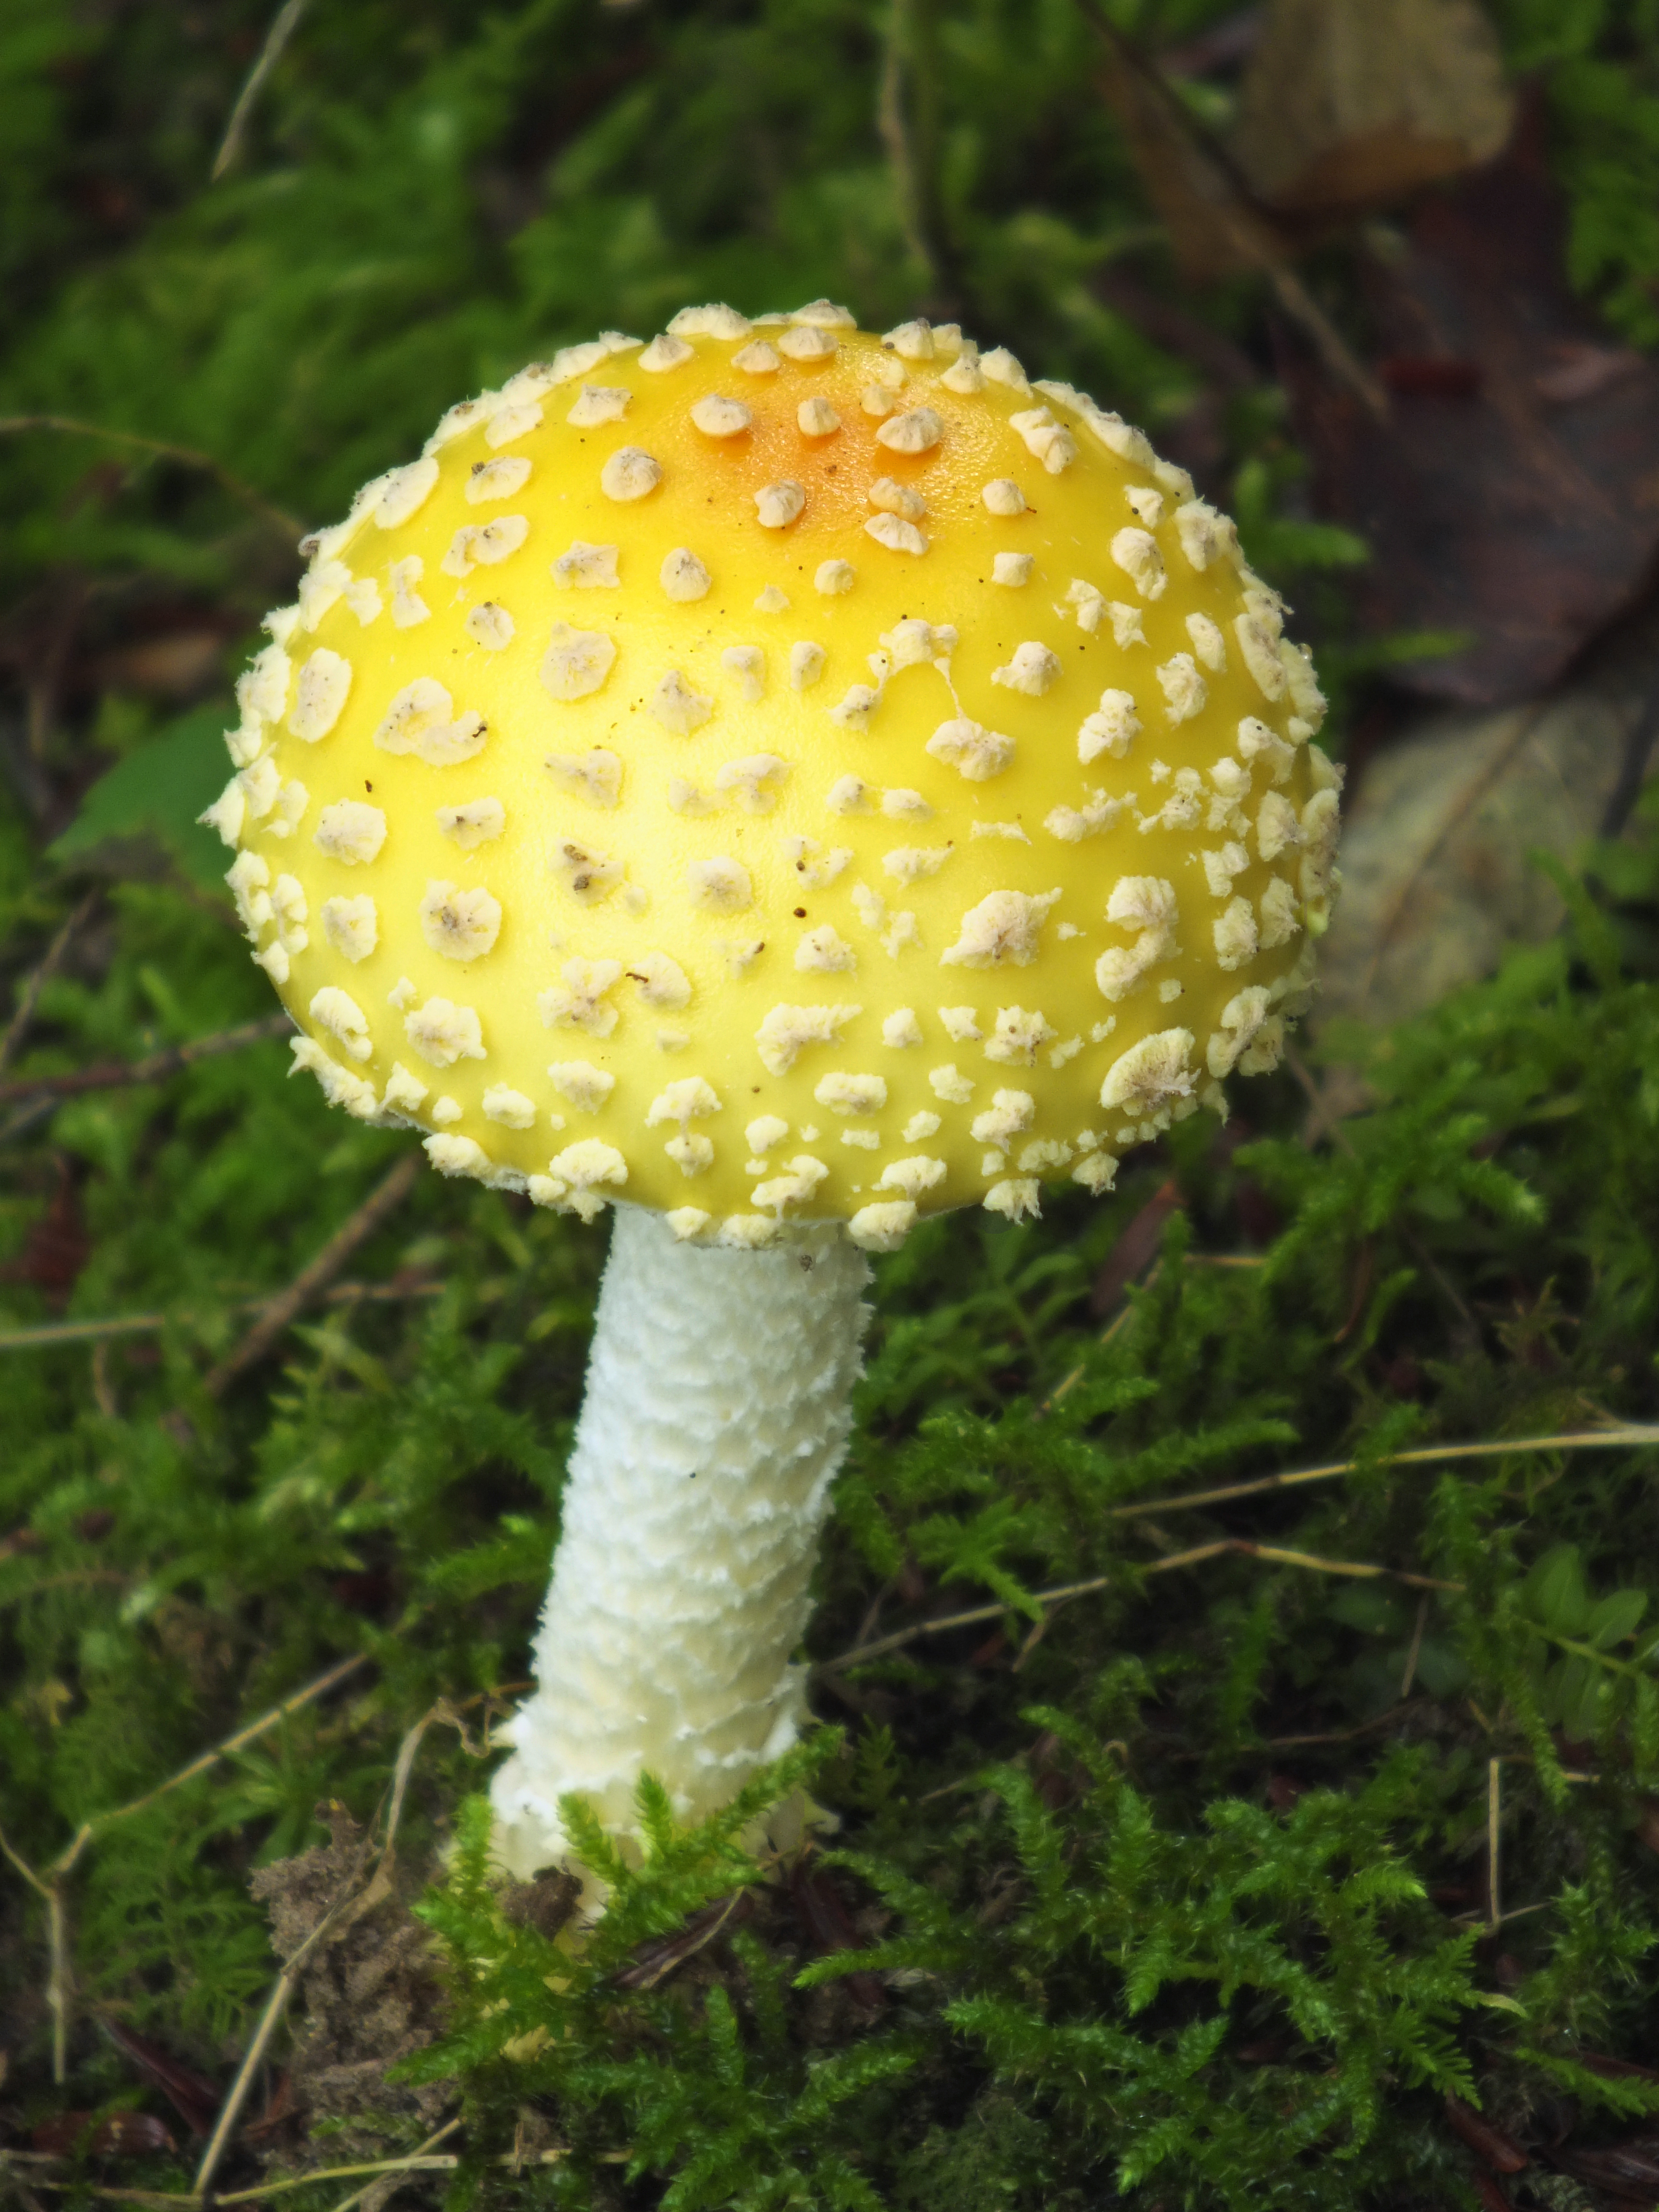
nature, hiking, flower, summer, macro, botany, mushroom, yellow, flora, fungus, creativecommons, fungi, clintoncounty, pennsylvaniawilds, pennsylvania, pottercounty, amanitamuscaria, flyagaric, easternyellowflyagaric, beechbottomtrail, beechbottomhollow, agaric, edible mushroom, medicinal mushroom, agaricaceae